Fénix capsules

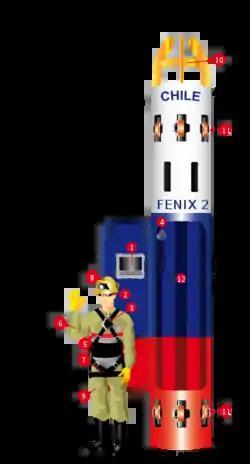
Diagram of the rescue capsule "Fenix" class and the miner equipment used in the Copiapó accident of 2010 rescue.

The "Fénix" capsules were designed by the Chilean Navy, in collaboration with the United States space agency NASA. They have a diameter of , and have eight wheels located on the top and the bottom, with a damping system for mobility in the pipeline. The "Fénix" capsules have a harness to hold the occupant, an oxygen supply, and a microphone with speakers, which were used to connect the miners with the rescuers at the surface during the rescue.